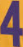
Number: 4